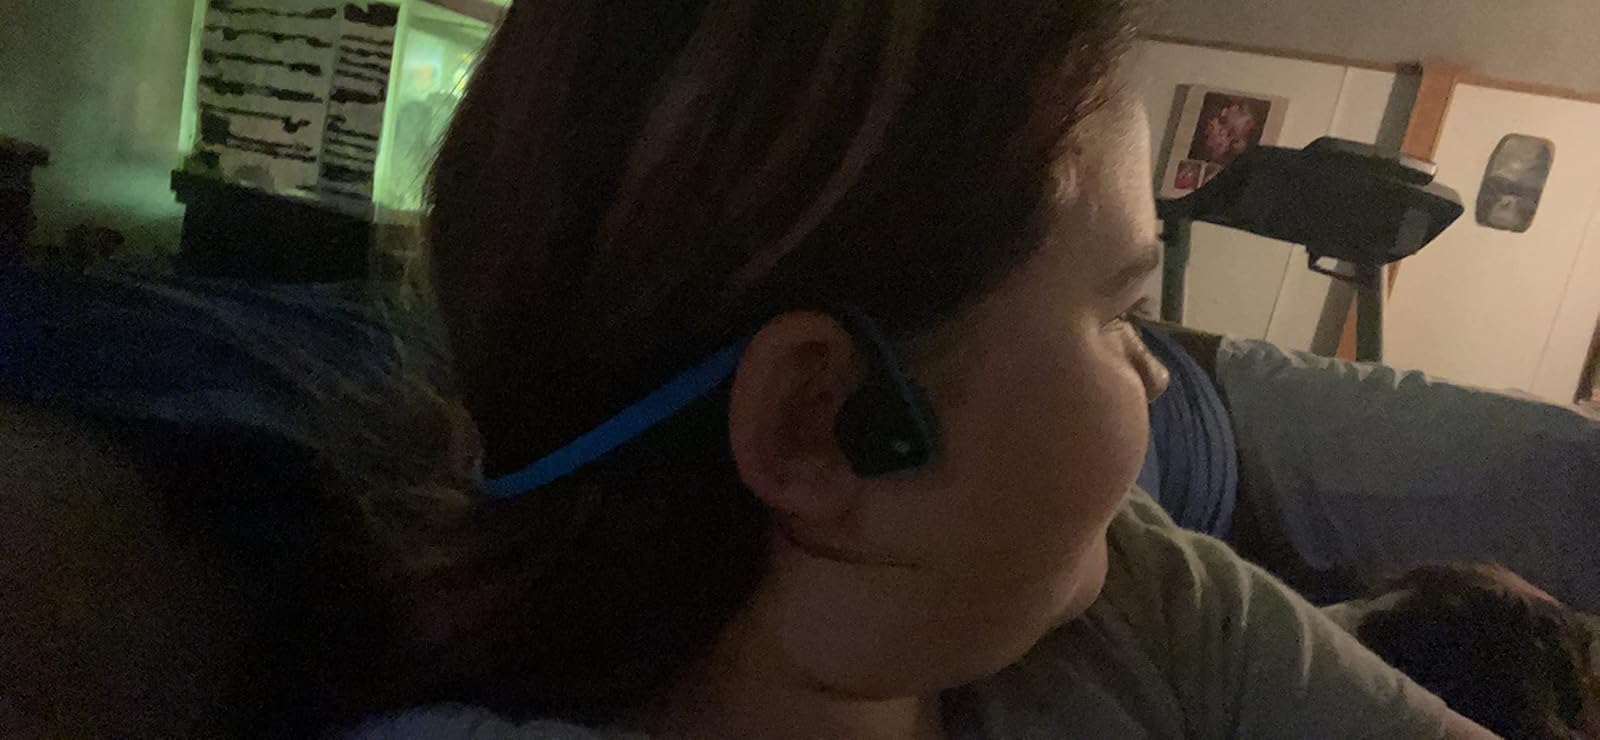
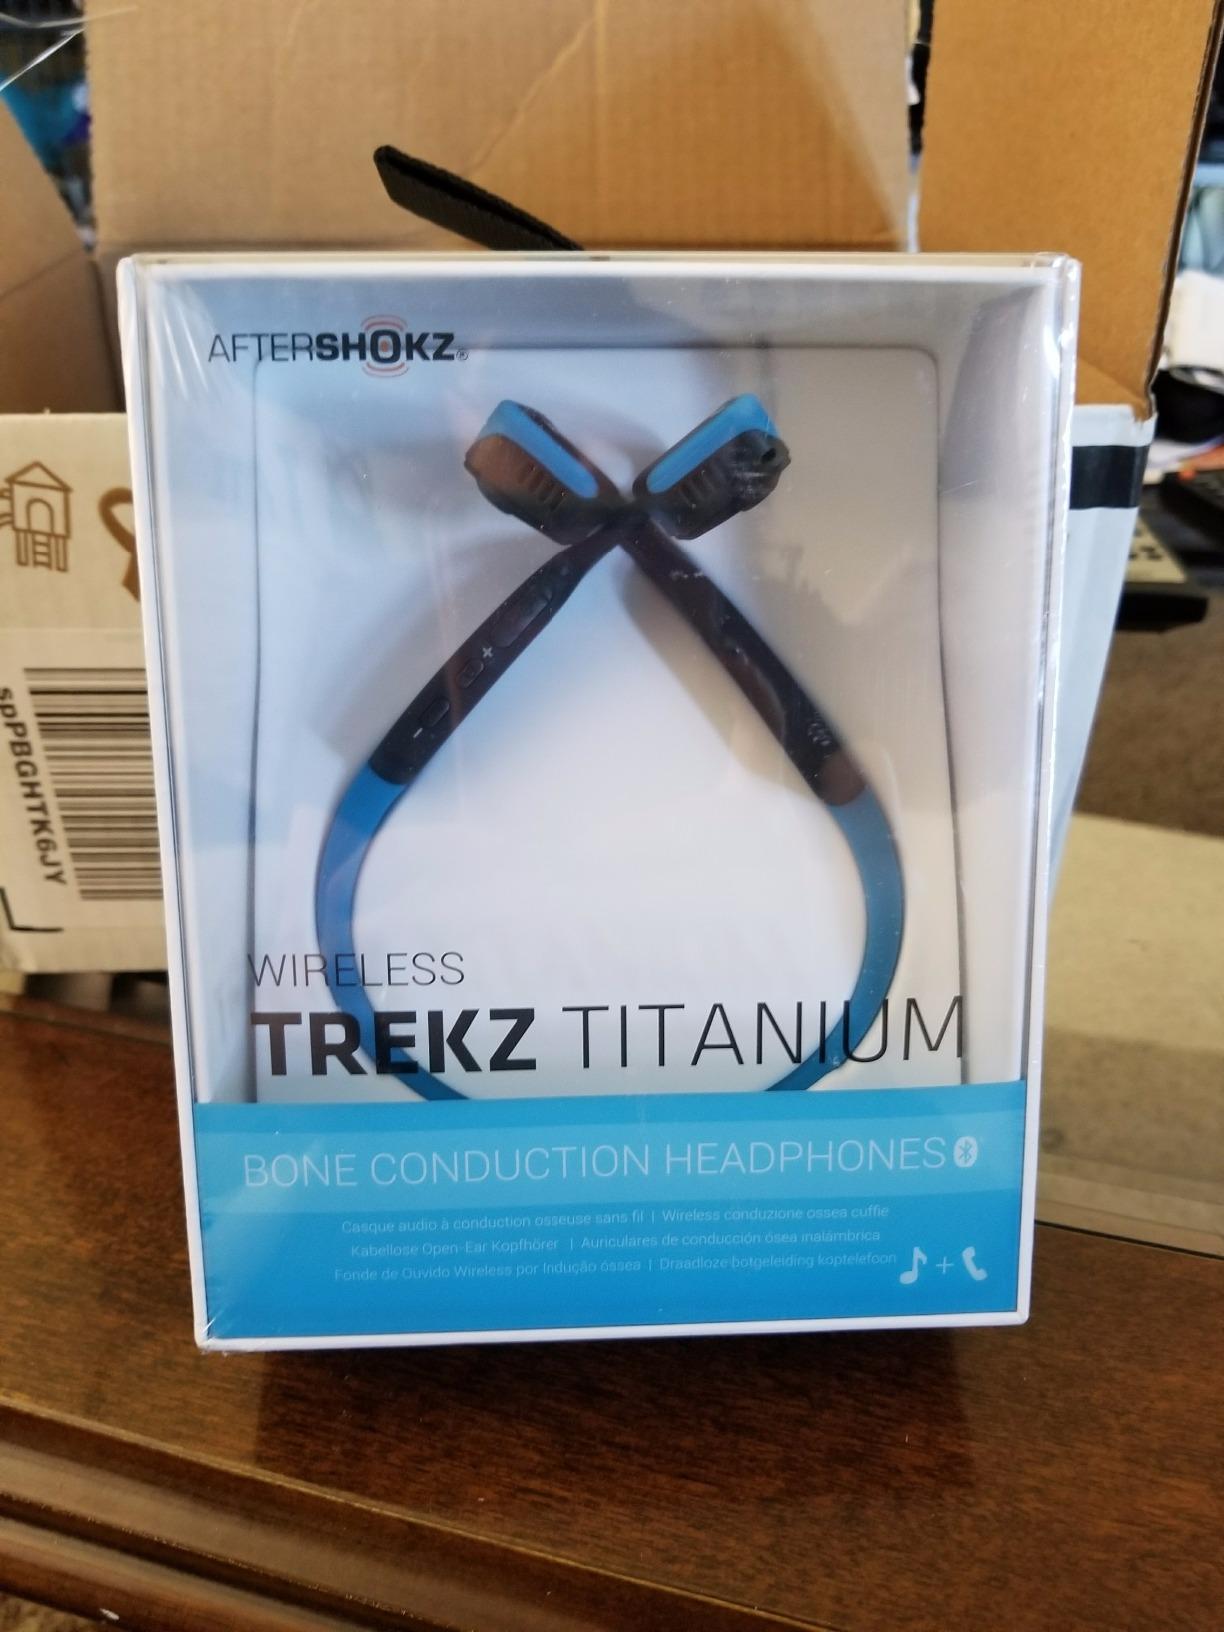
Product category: headphones
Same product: yes